Bradley Orr

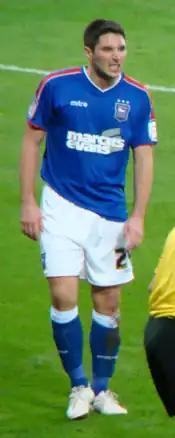
Orr playing for Ipswich Town in 2013

On 14 November 2012, Orr signed for Ipswich Town on loan until 26 January 2013. His loan was extended to the end of the season in January 2013.